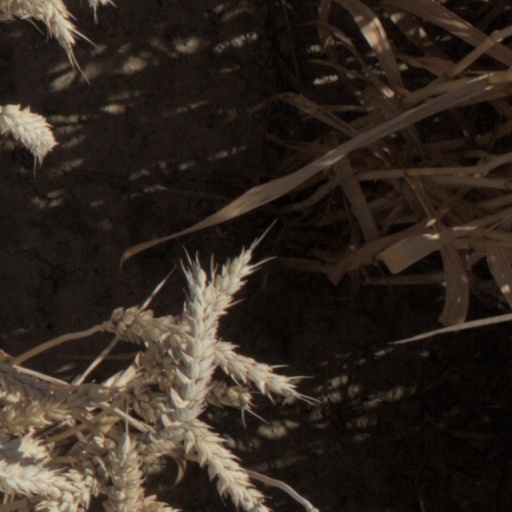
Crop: wheat